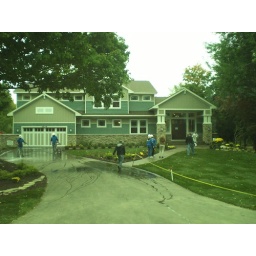
extreme makeover home edition house in holt